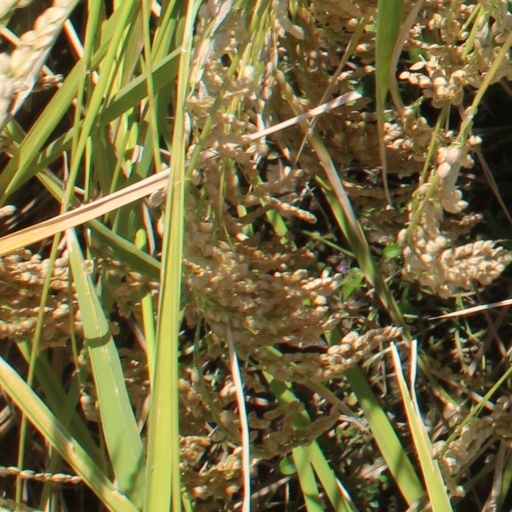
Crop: rice